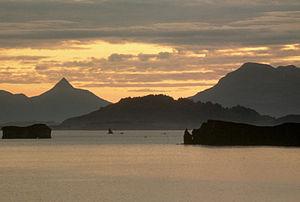
Le Refuge faunique national de Kodiak est une réserve faunique située en Alaska aux États-Unis. Son statut a été établi en 1941 par l'Alaska National Interest Lands Conservation Act.